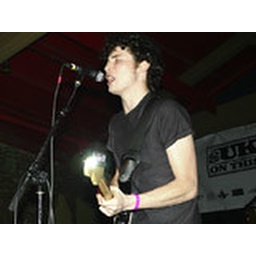
dogs die in hot cars